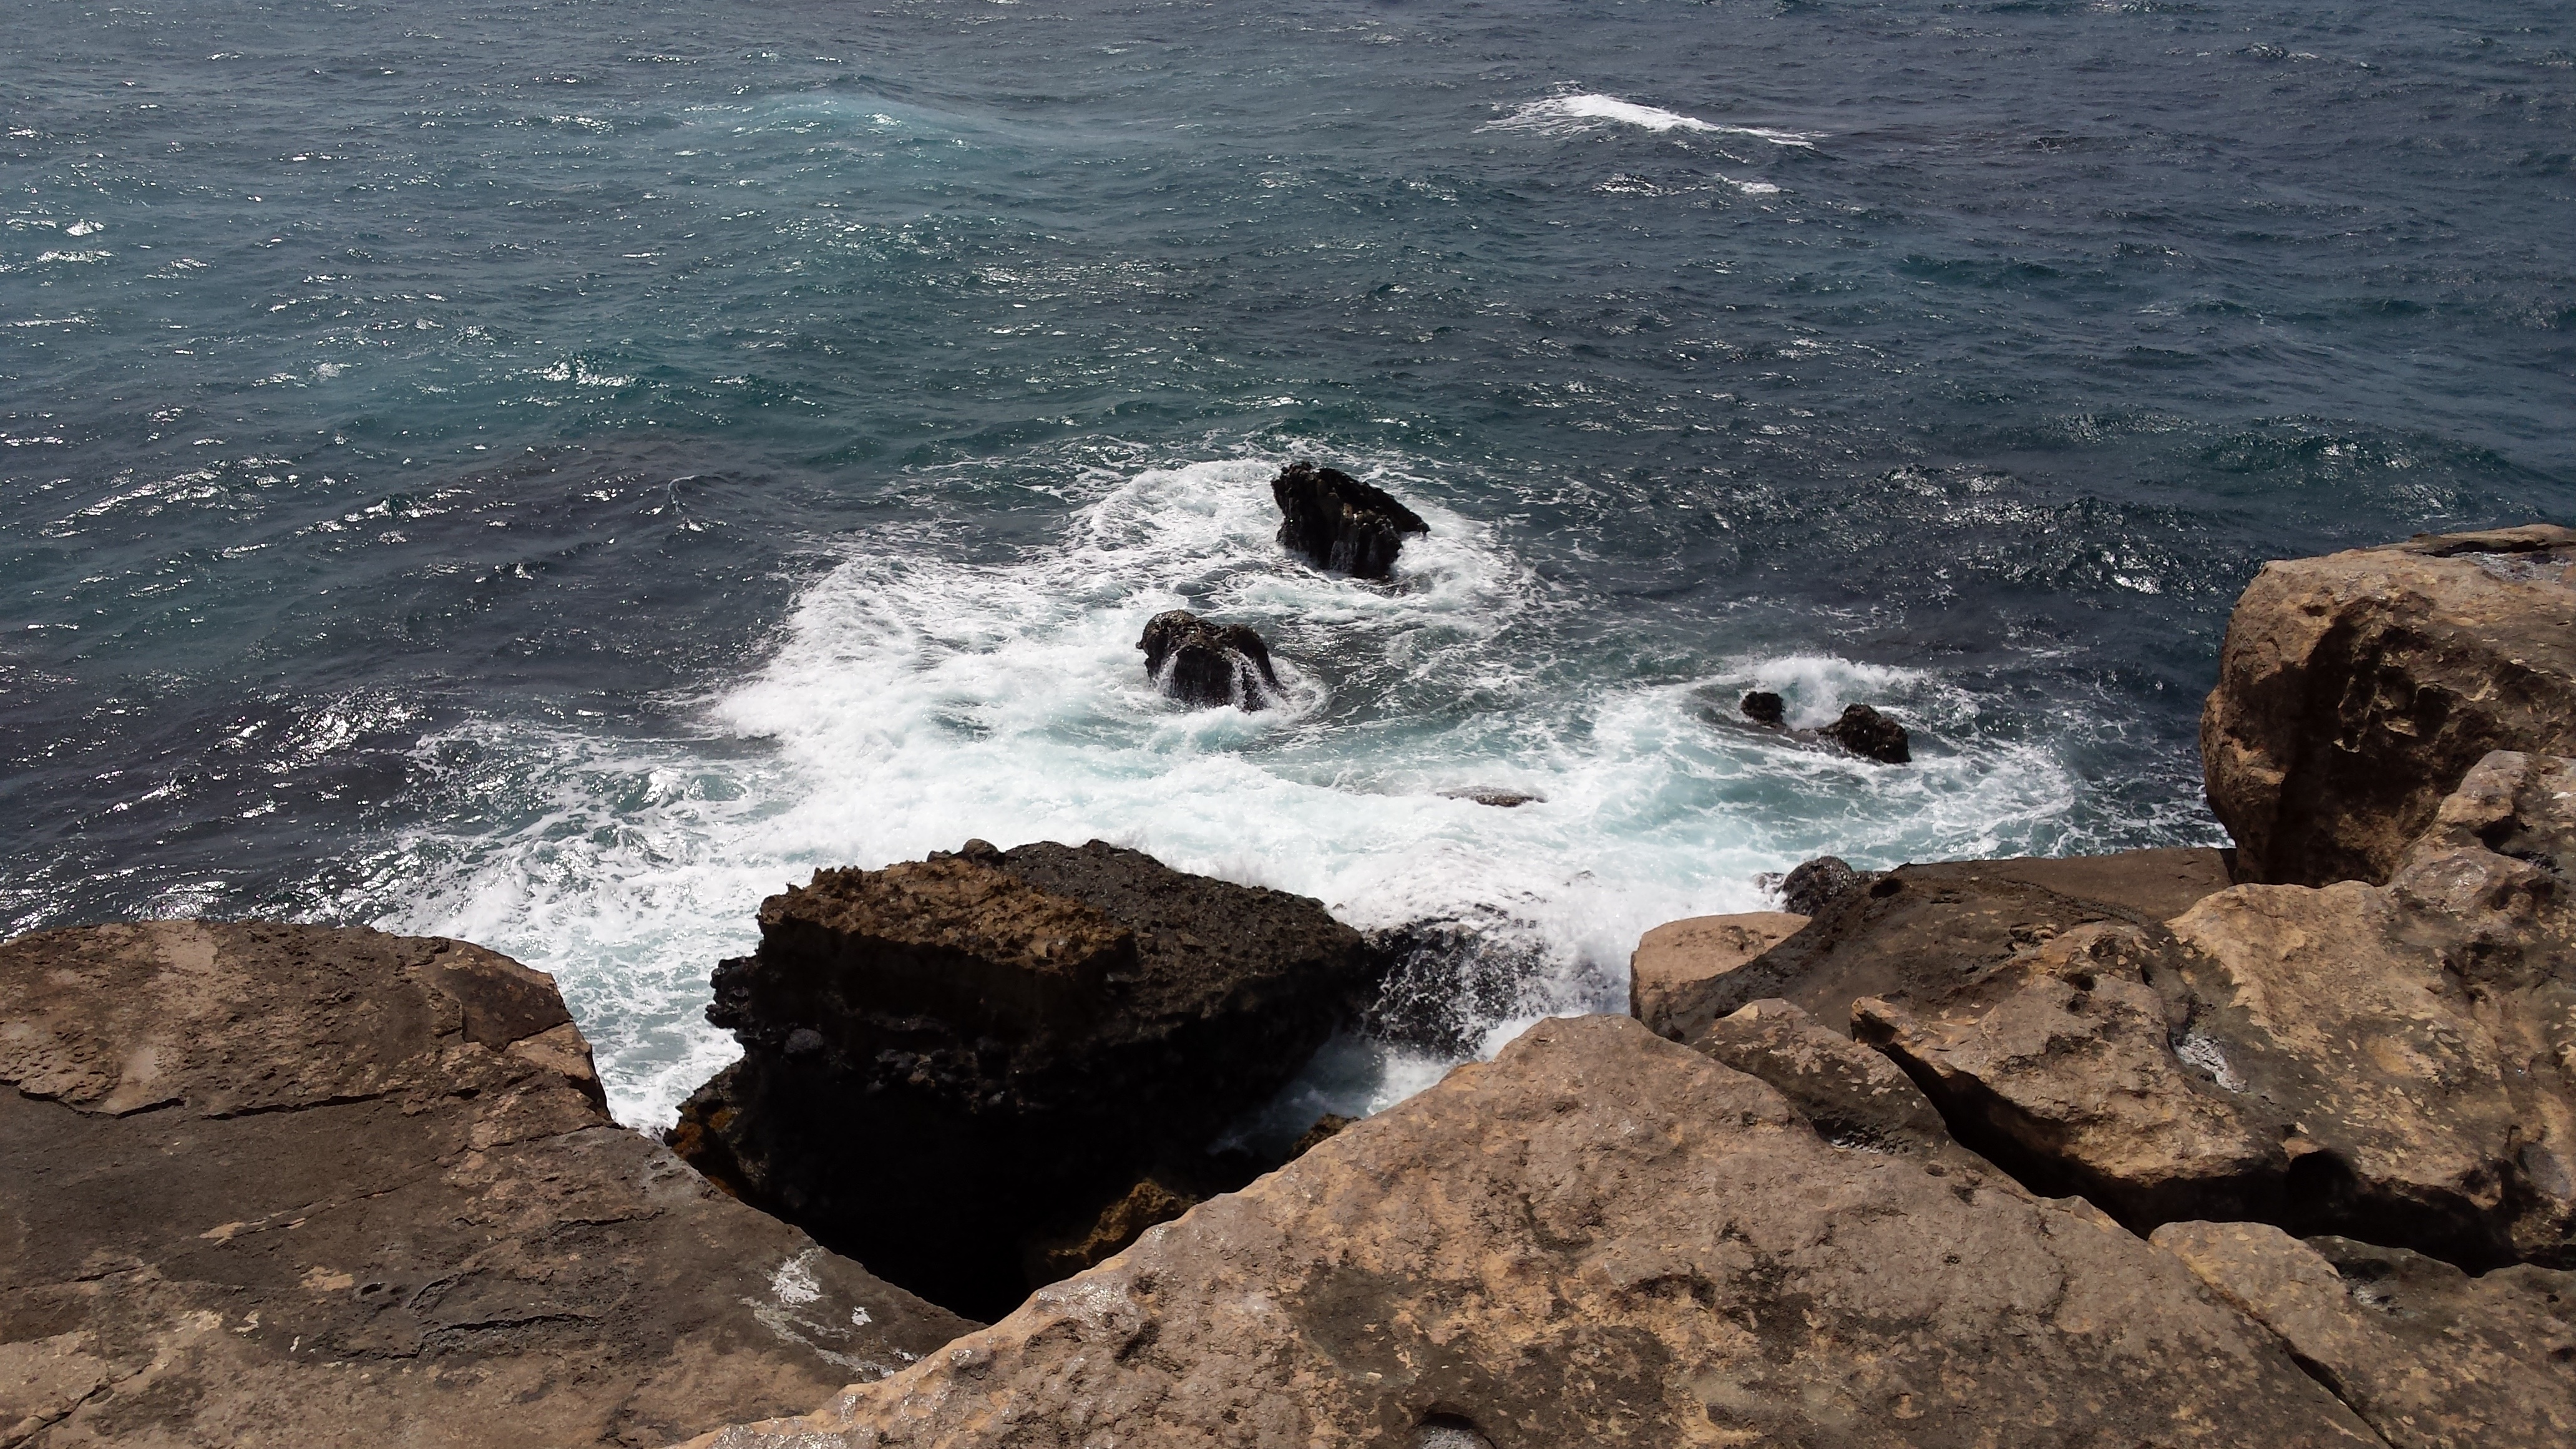
sea, coast, water, rock, ocean, shore, wave, cliff, cove, holiday, bay, terrain, spain, cape, wind wave